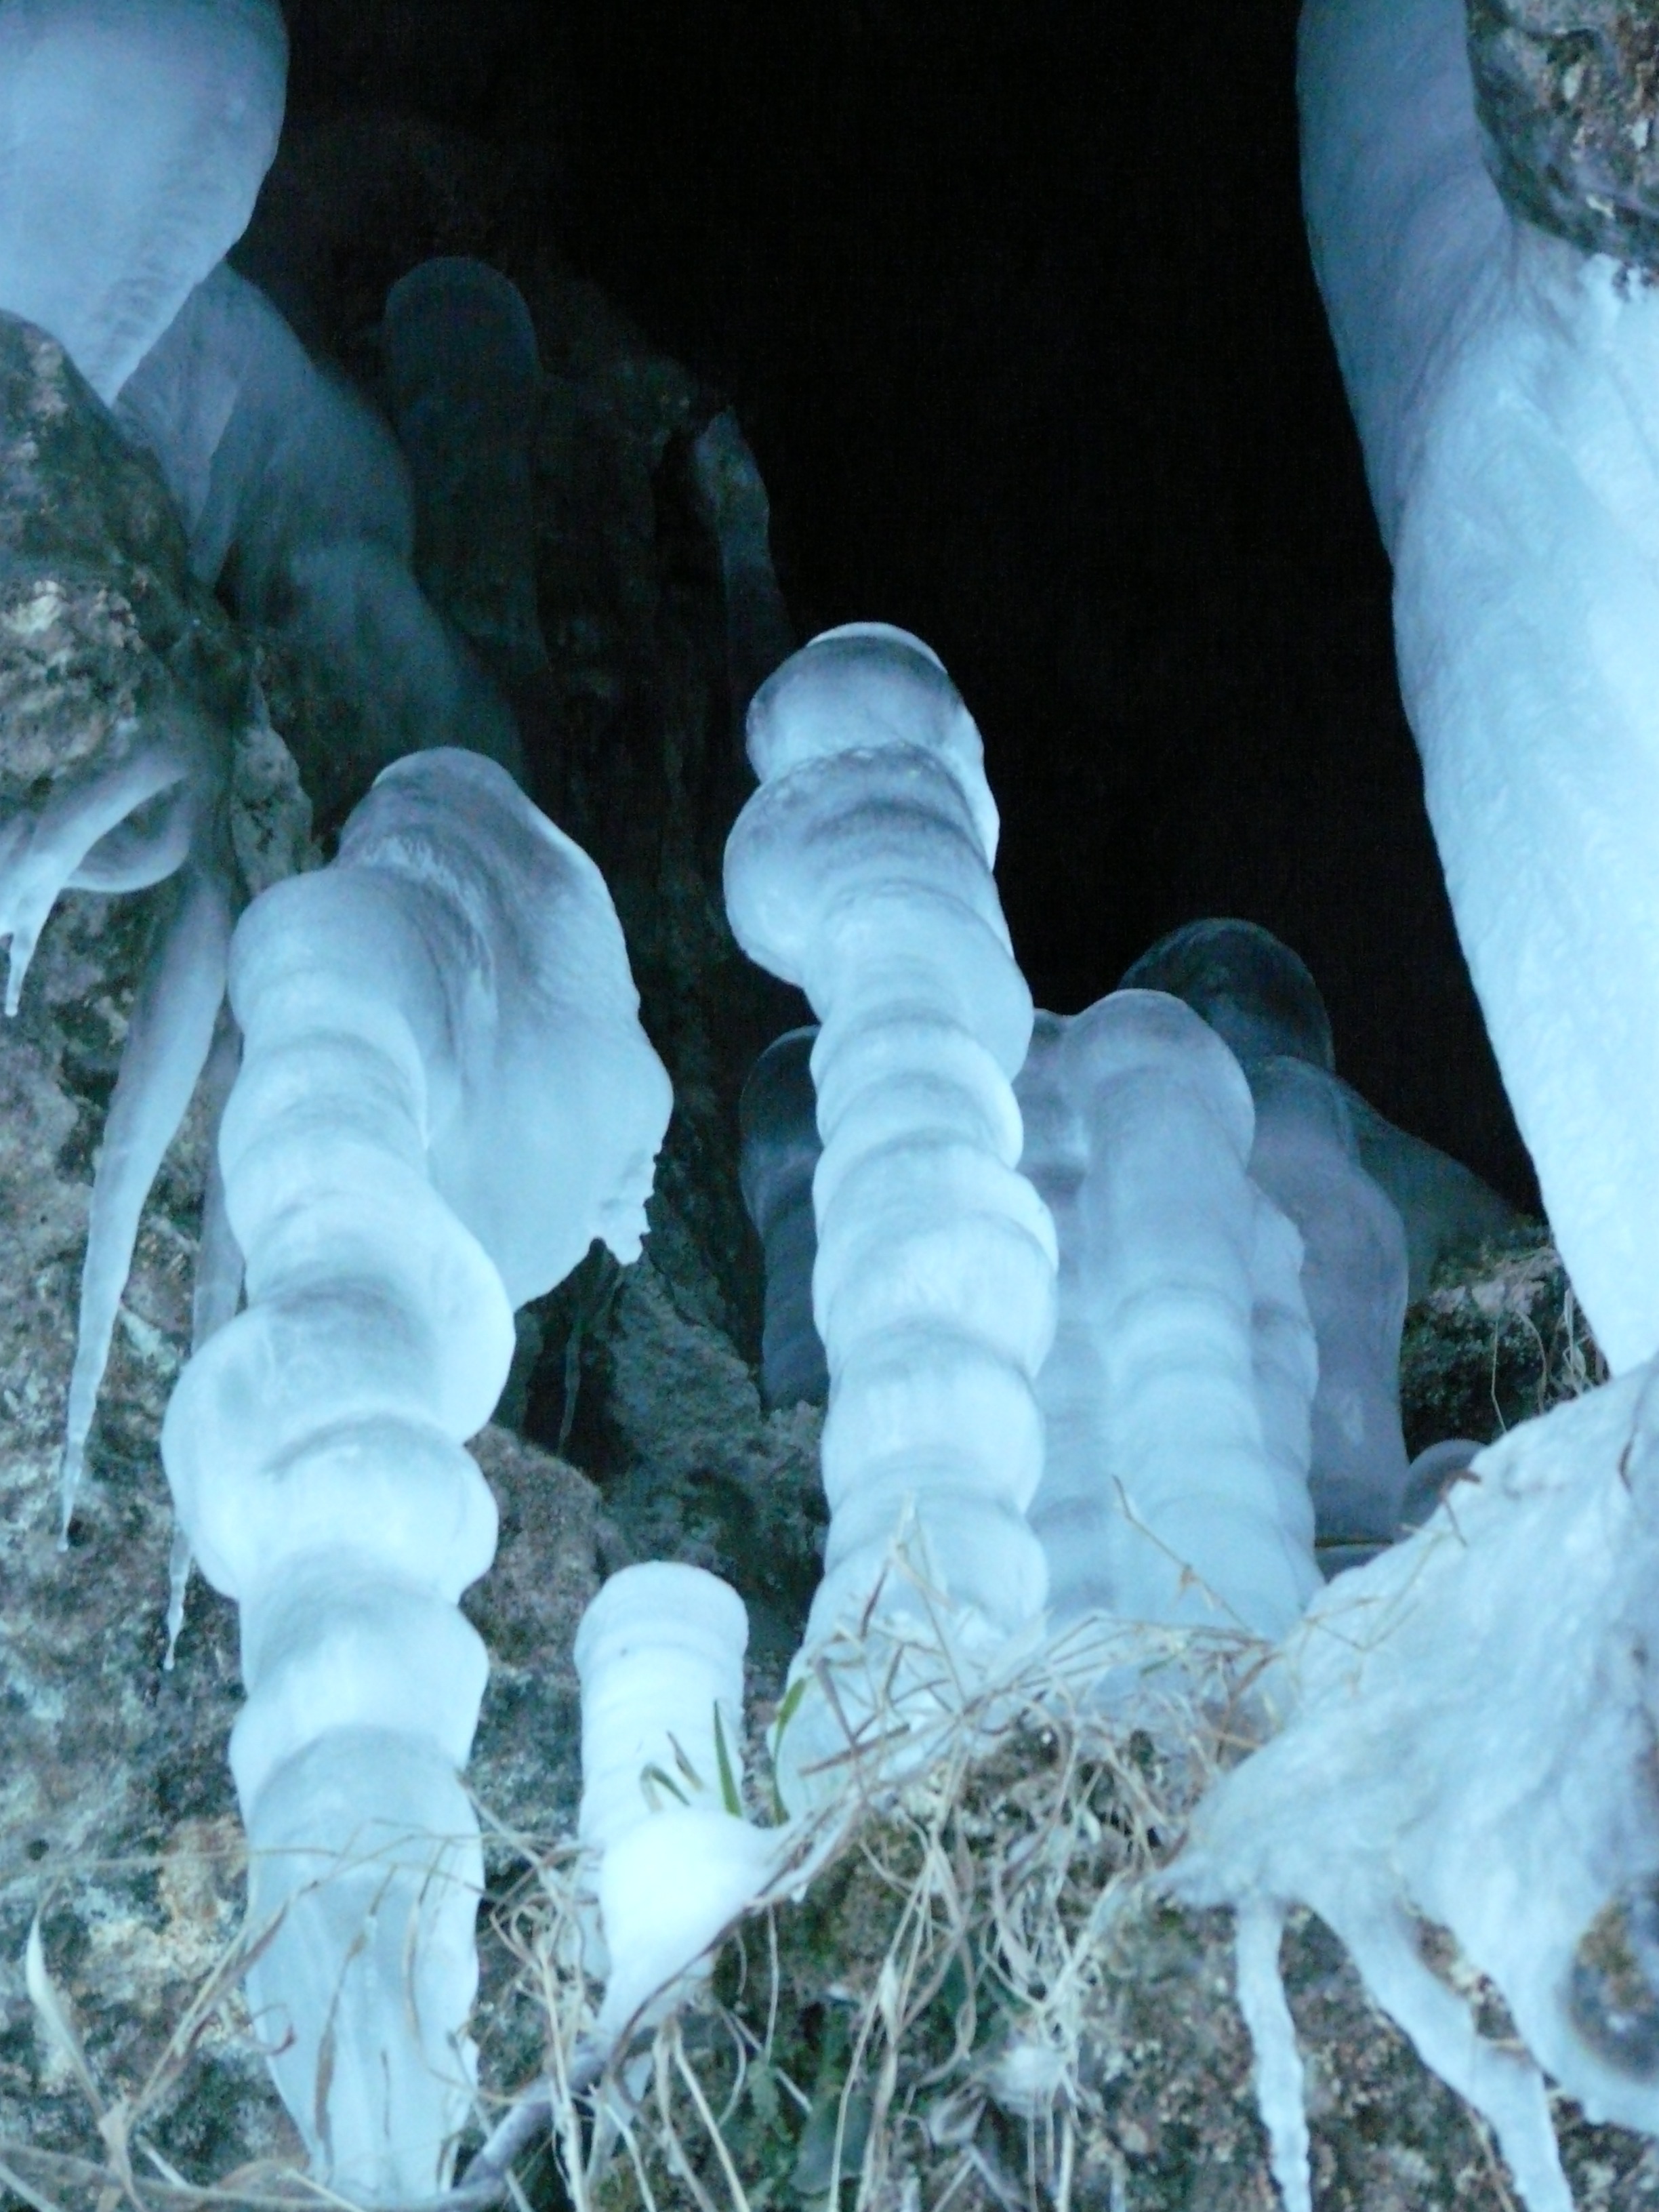
snow, cold, winter, formation, ice, cave, icicle, wintry, freezing, landform, stalactites, stalagmites, ice formations, ice cave, ice tropfsteine